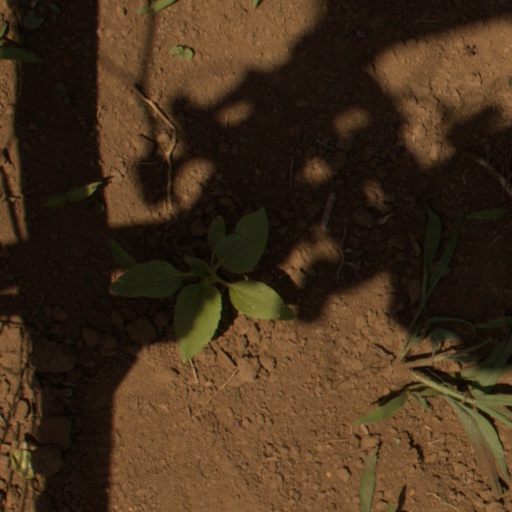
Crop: Jerusalem artichoke